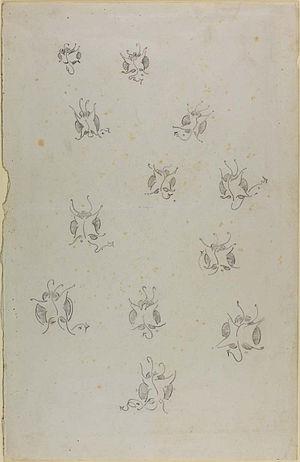
James Abbott McNeill Whistler est un peintre et graveur américain, lié aux mouvements symboliste et impressionniste.